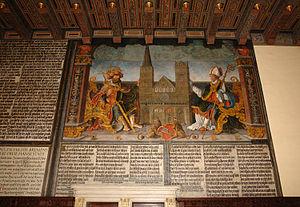
L’Hôtel de ville de Brême est le siège du maire de la ville de Brême, dans le nord-ouest de l'Allemagne.